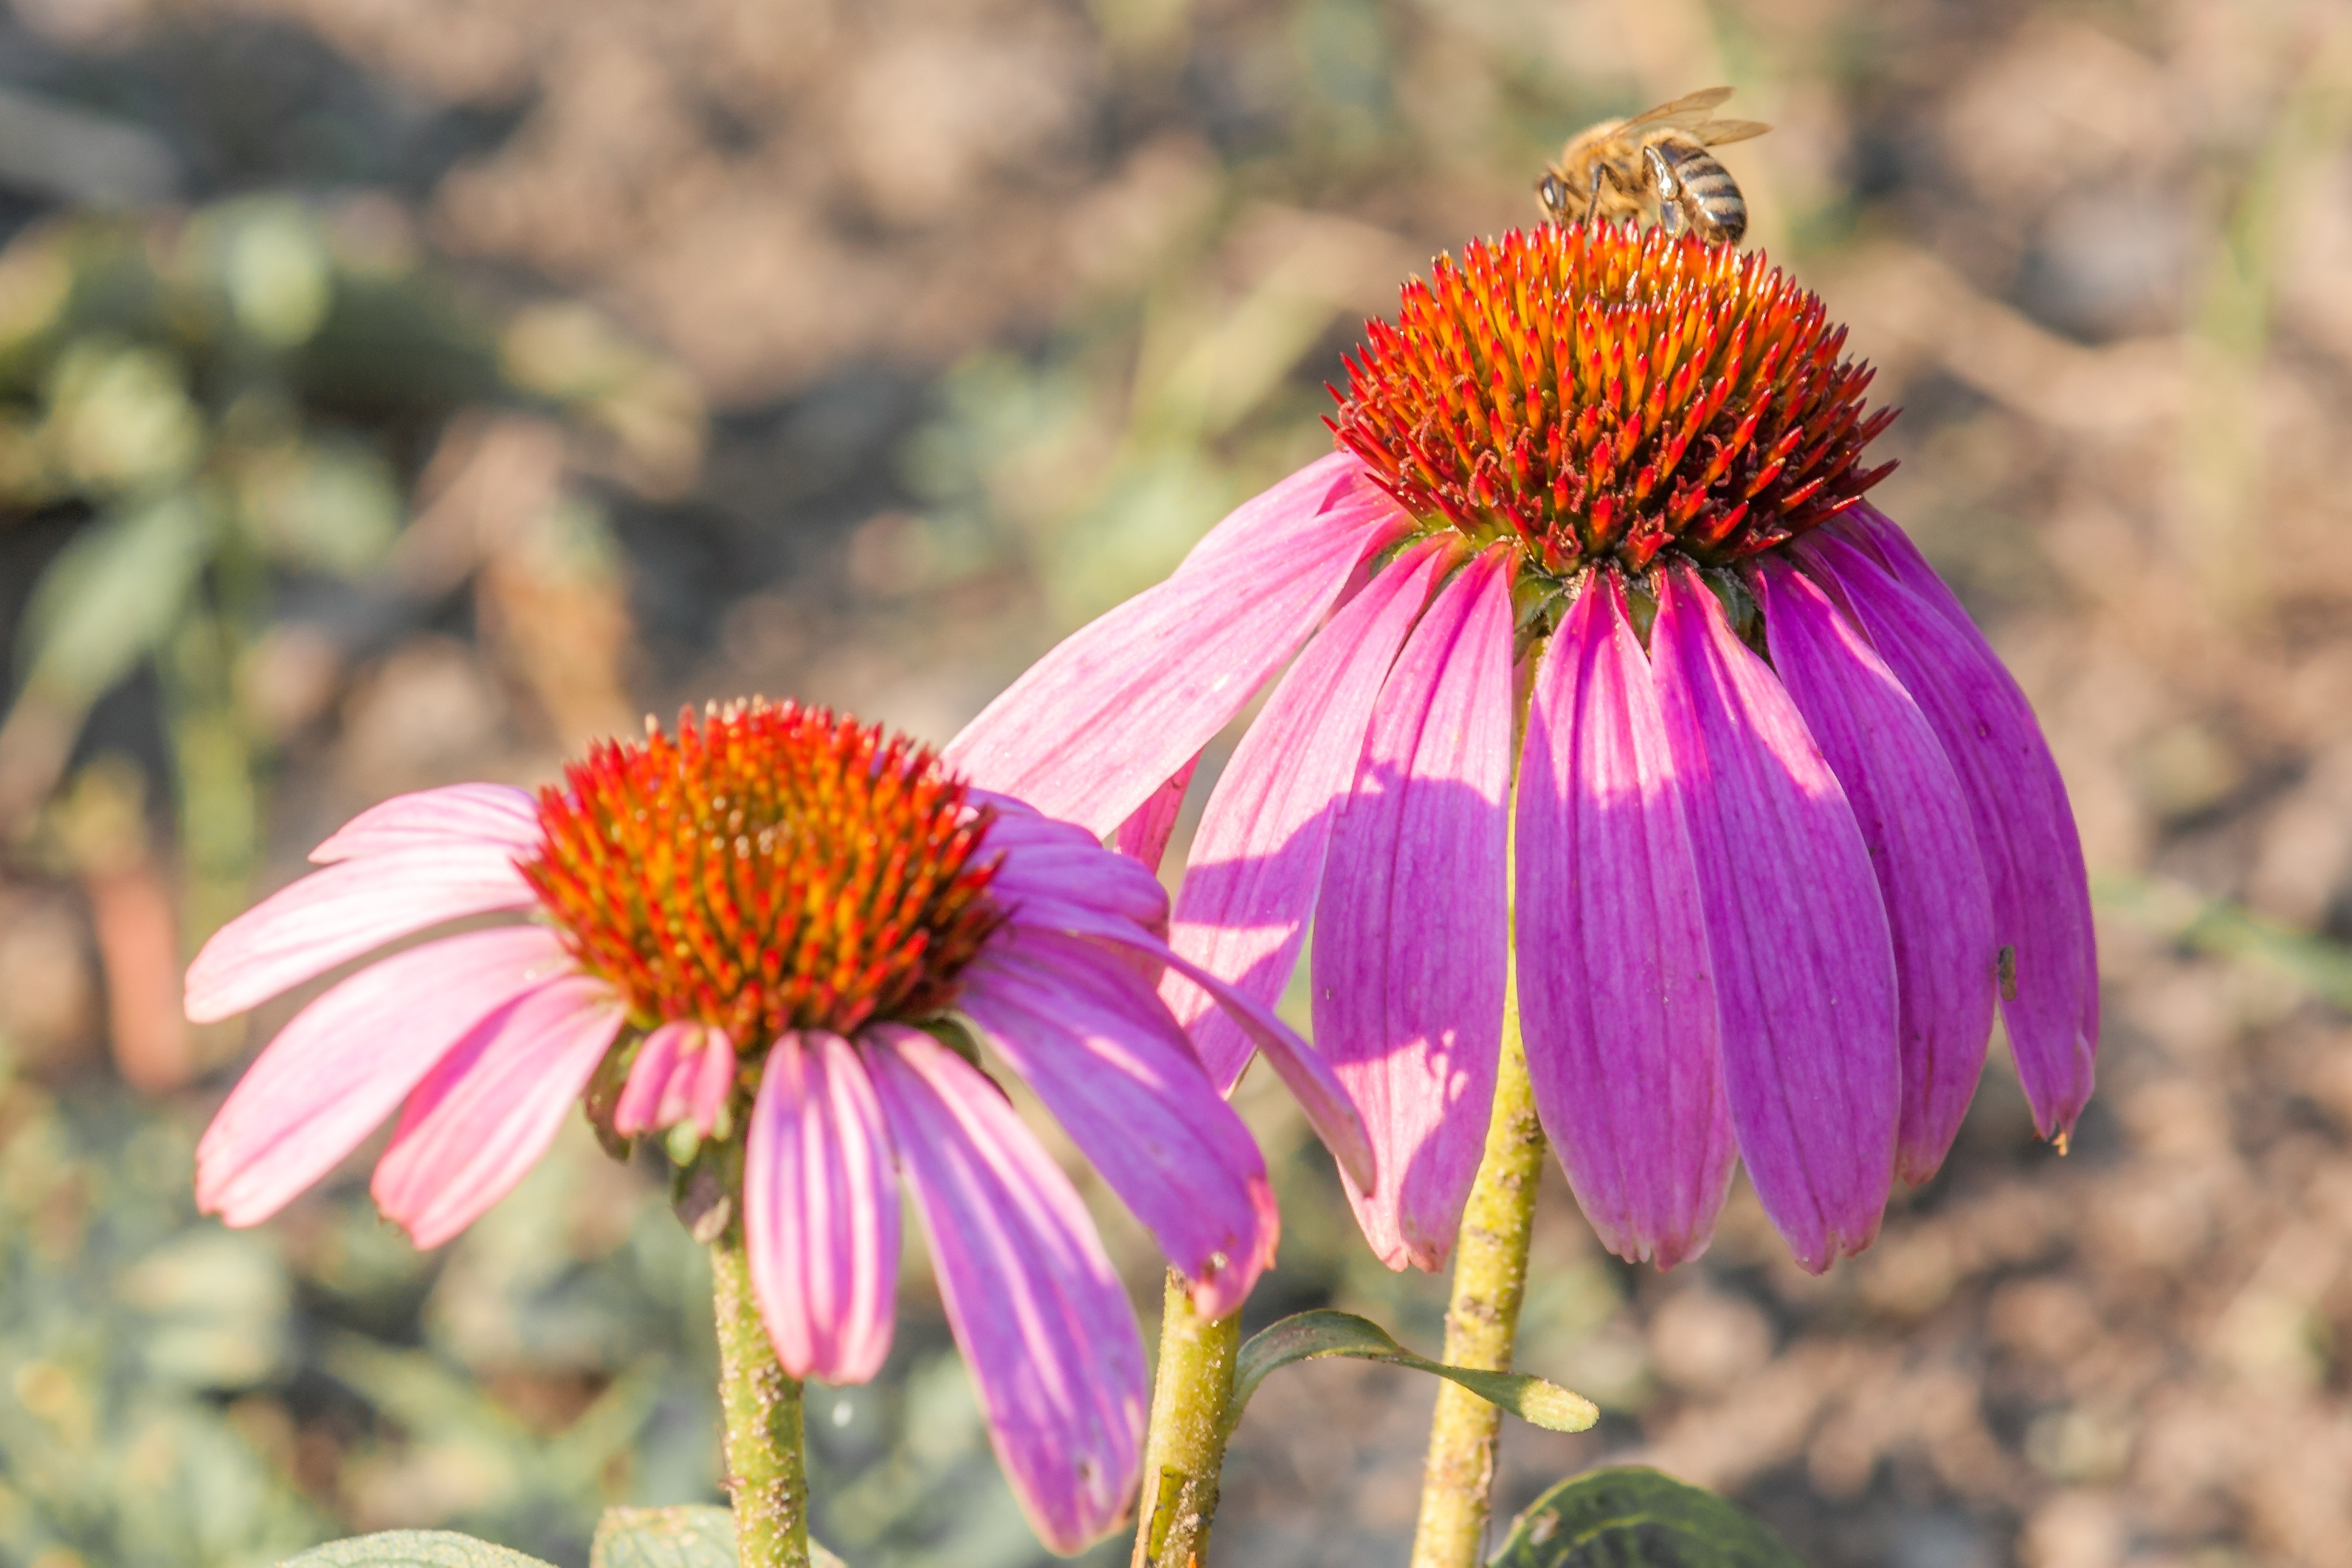
nature, plant, flower, petal, botany, pink, flora, fauna, wildflower, petals, bee, insects, coneflower, echinacea, nectar, macro photography, violet flower, flowering plant, daisy family, annual plant, land plant